Occupy movement

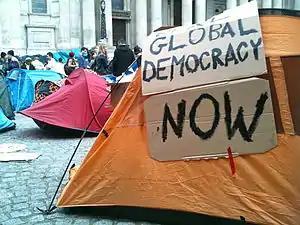
A tent at the Occupy London encampment in the City of London

In October 2011, Occupy protests began in six New Zealand cities (Auckland, New Plymouth, Wellington, Christchurch, Dunedin, and Invercargill) with protests in Auckland drawing up to 3,000 supporters. A seventh Occupy protest started on 19 November in the Lower Hutt suburb of Pomare by a group called "Pomare Community Voice" to highlight what they call the "loss of community" caused by the demolition of state homes in the area. On 23 January, police moved in on four sites in Auckland. Two arrests were made, and police said campers were in breach of council bylaws regarding camping. The sites were at Aotea Square, 360 Queen St, Victoria Park and Albert Park.